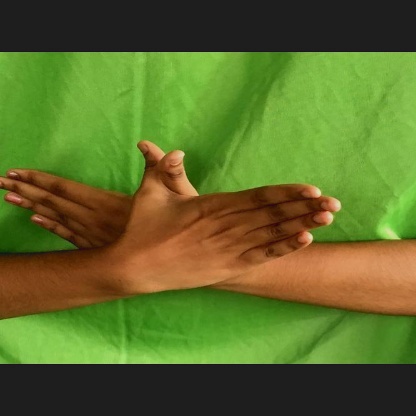
Mudra: Garuda